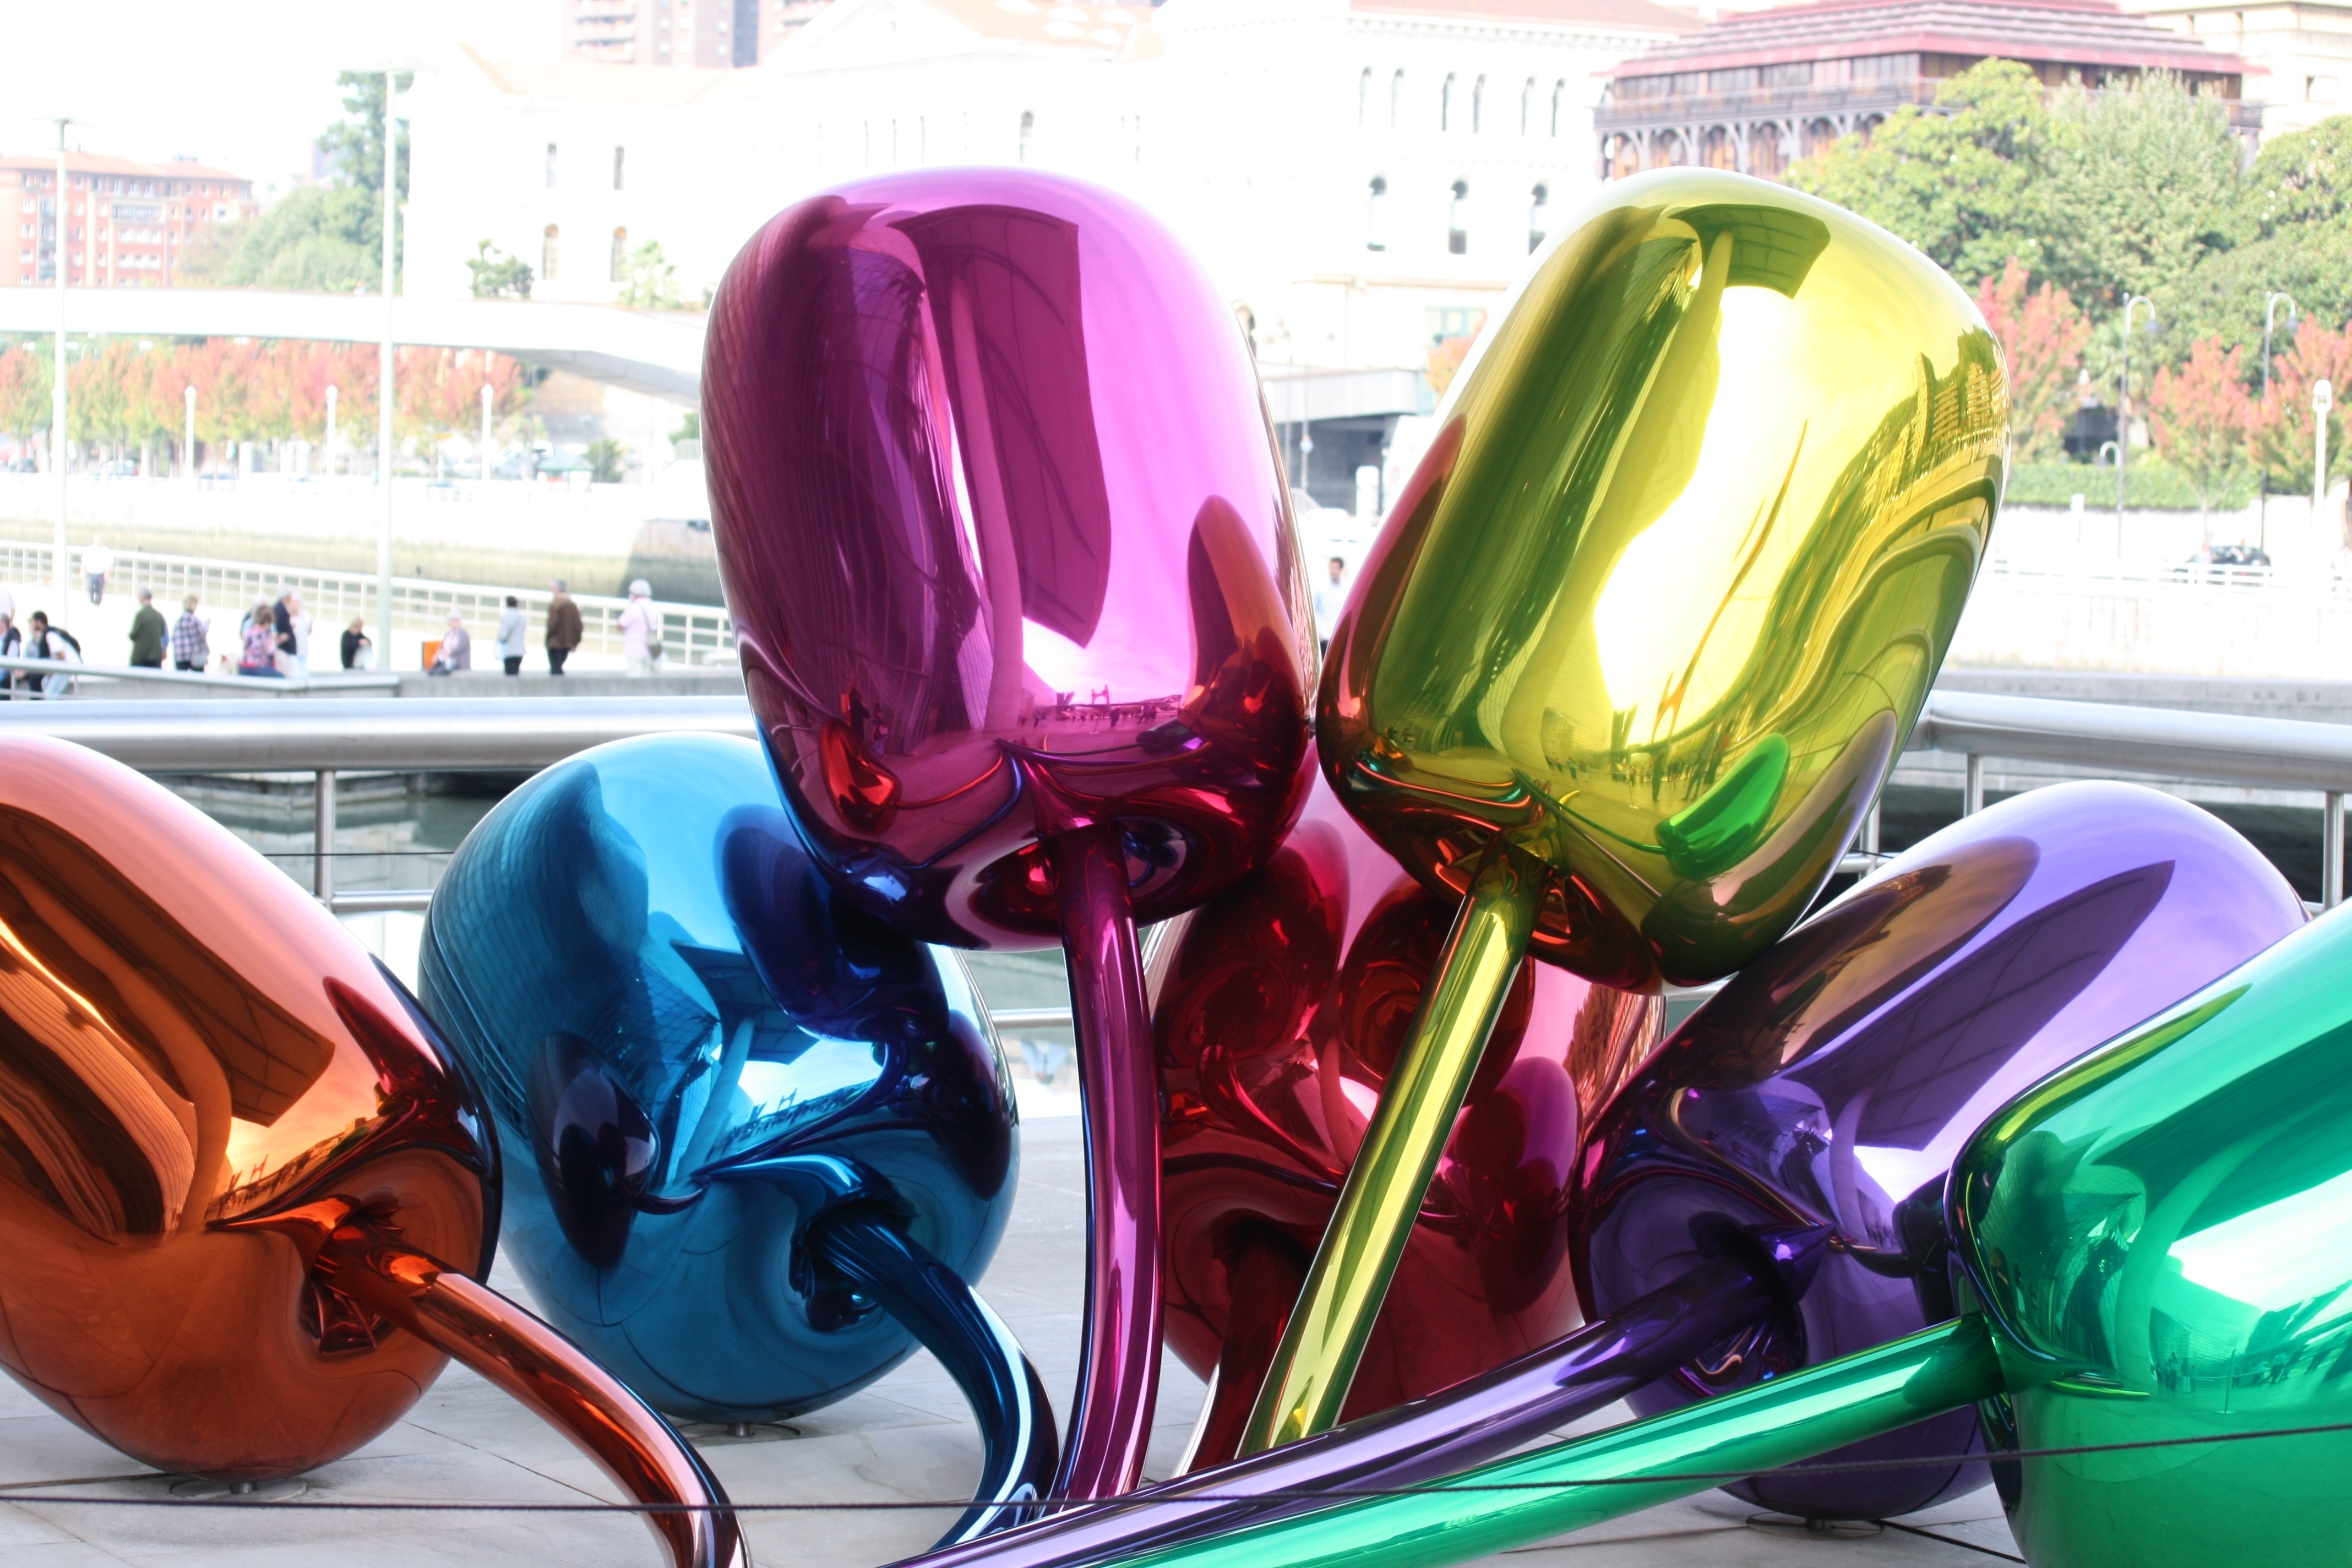
glass, vehicle, color, art, spain, colors, bilbao, gugheneim